André-Joseph Blavier

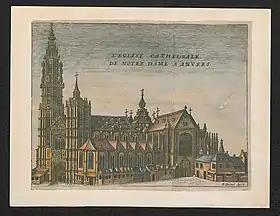
Antwerp Cathedral (1717)

Blavier was born in Liège, and was appointed music master there at St Peter's Church. In 1737 he was chosen to succeed Joseph-Hector Fiocco at Antwerp Cathedral, directing and training the cathedral choir.